Doreen Allen

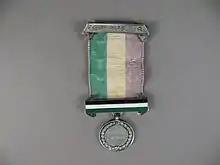
Example of WSPU Hunger Strike medal

A fellow-prisoner in Holloway was Mary Ann Aldham and the signatures of the two appear on "The Suffragette Handkerchief" embroidered by Janie Terrero. To keep up morale in prison, the women were forced to make their own entertainment. Some such as Emmeline Pethick-Lawrence told stories while Doreen Allen sat at her feet with an arm on her knee; later Emmeline Pankhurst reminisced about the early days of the WSPU. On 10 June 1912 the three imprisoned grandmothers - Gertrude Wilkinson (aka Jessie Howard), Janet Boyd and Mary Ann Aldham sang together. On another occasion some of the women performed a scene from "The Merchant of Venice" with Evaline Hilda Burkitt as Shylock and the role of Narissa played by Allen. On her release Allen resumed her political activities on behalf of women's suffrage.